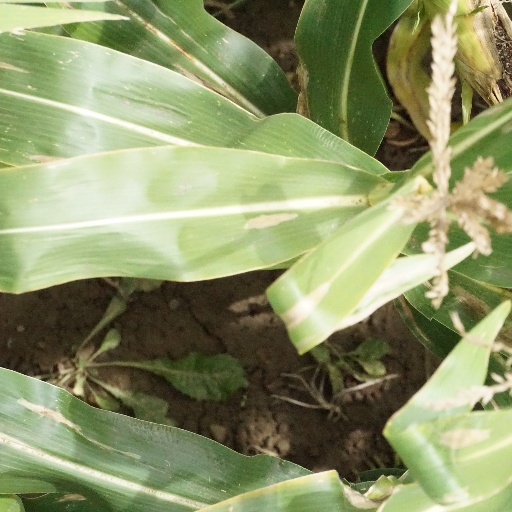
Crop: maize; corn